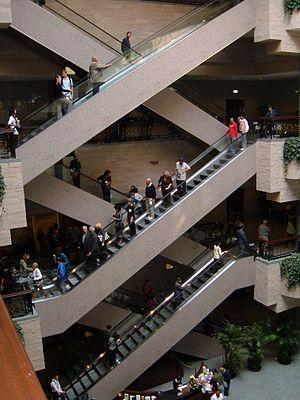
Le musée de Shanghai est un musée d'art chinois ancien situé à Puxi sur la Place du Peuple dans le district de Huangpu à Shanghai, Chine. L'entrée y est gratuite. Il est situé en face de la Mairie de Shanghai.